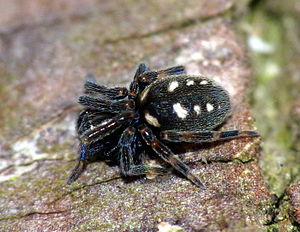
Nurscia albomaculata est une espèce d'araignées aranéomorphes de la famille des Titanoecidae.
Nurscia est un genre d'araignées aranéomorphes de la famille des Titanoecidae.